Jesuit clause

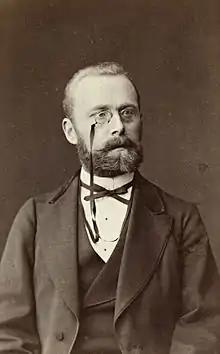
Viggo Ullmann promoted the proposal to remove the Jesuit provisions in 1897.

The arguments for repeal were primarily based on principles of religious and spiritual freedom, and that the provisions were not worthy of a modern democracy.